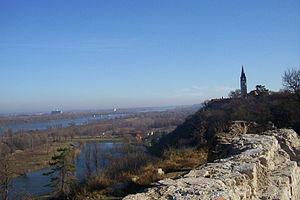
Podunavlje est le nom de la partie du bassin du Danube située en Serbie et en Croatie.
Bačka Palanka est une ville et une municipalité de Serbie situées dans la province autonome de Voïvodine. Elles font partie du district de Bačka méridionale. Au recensement de 2011, la ville comptait 28 239 habitants et la municipalité dont elle est le centre 55 528.